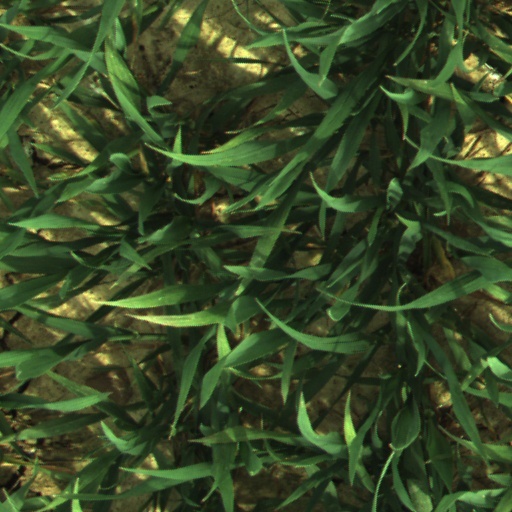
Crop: wheat